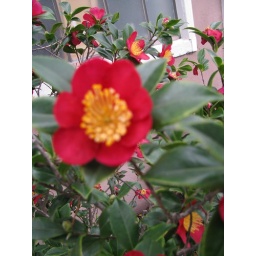
Just some flower i found walking around with my Dad and Sue and John.